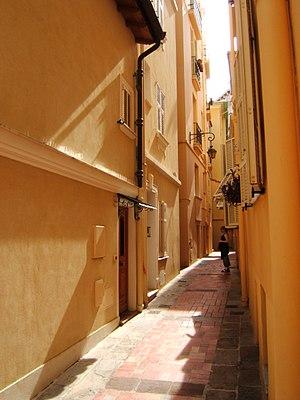
Une ruelle de Monaco-Ville sur le Rocher.
Monaco-Ville est un quartier de Monaco.